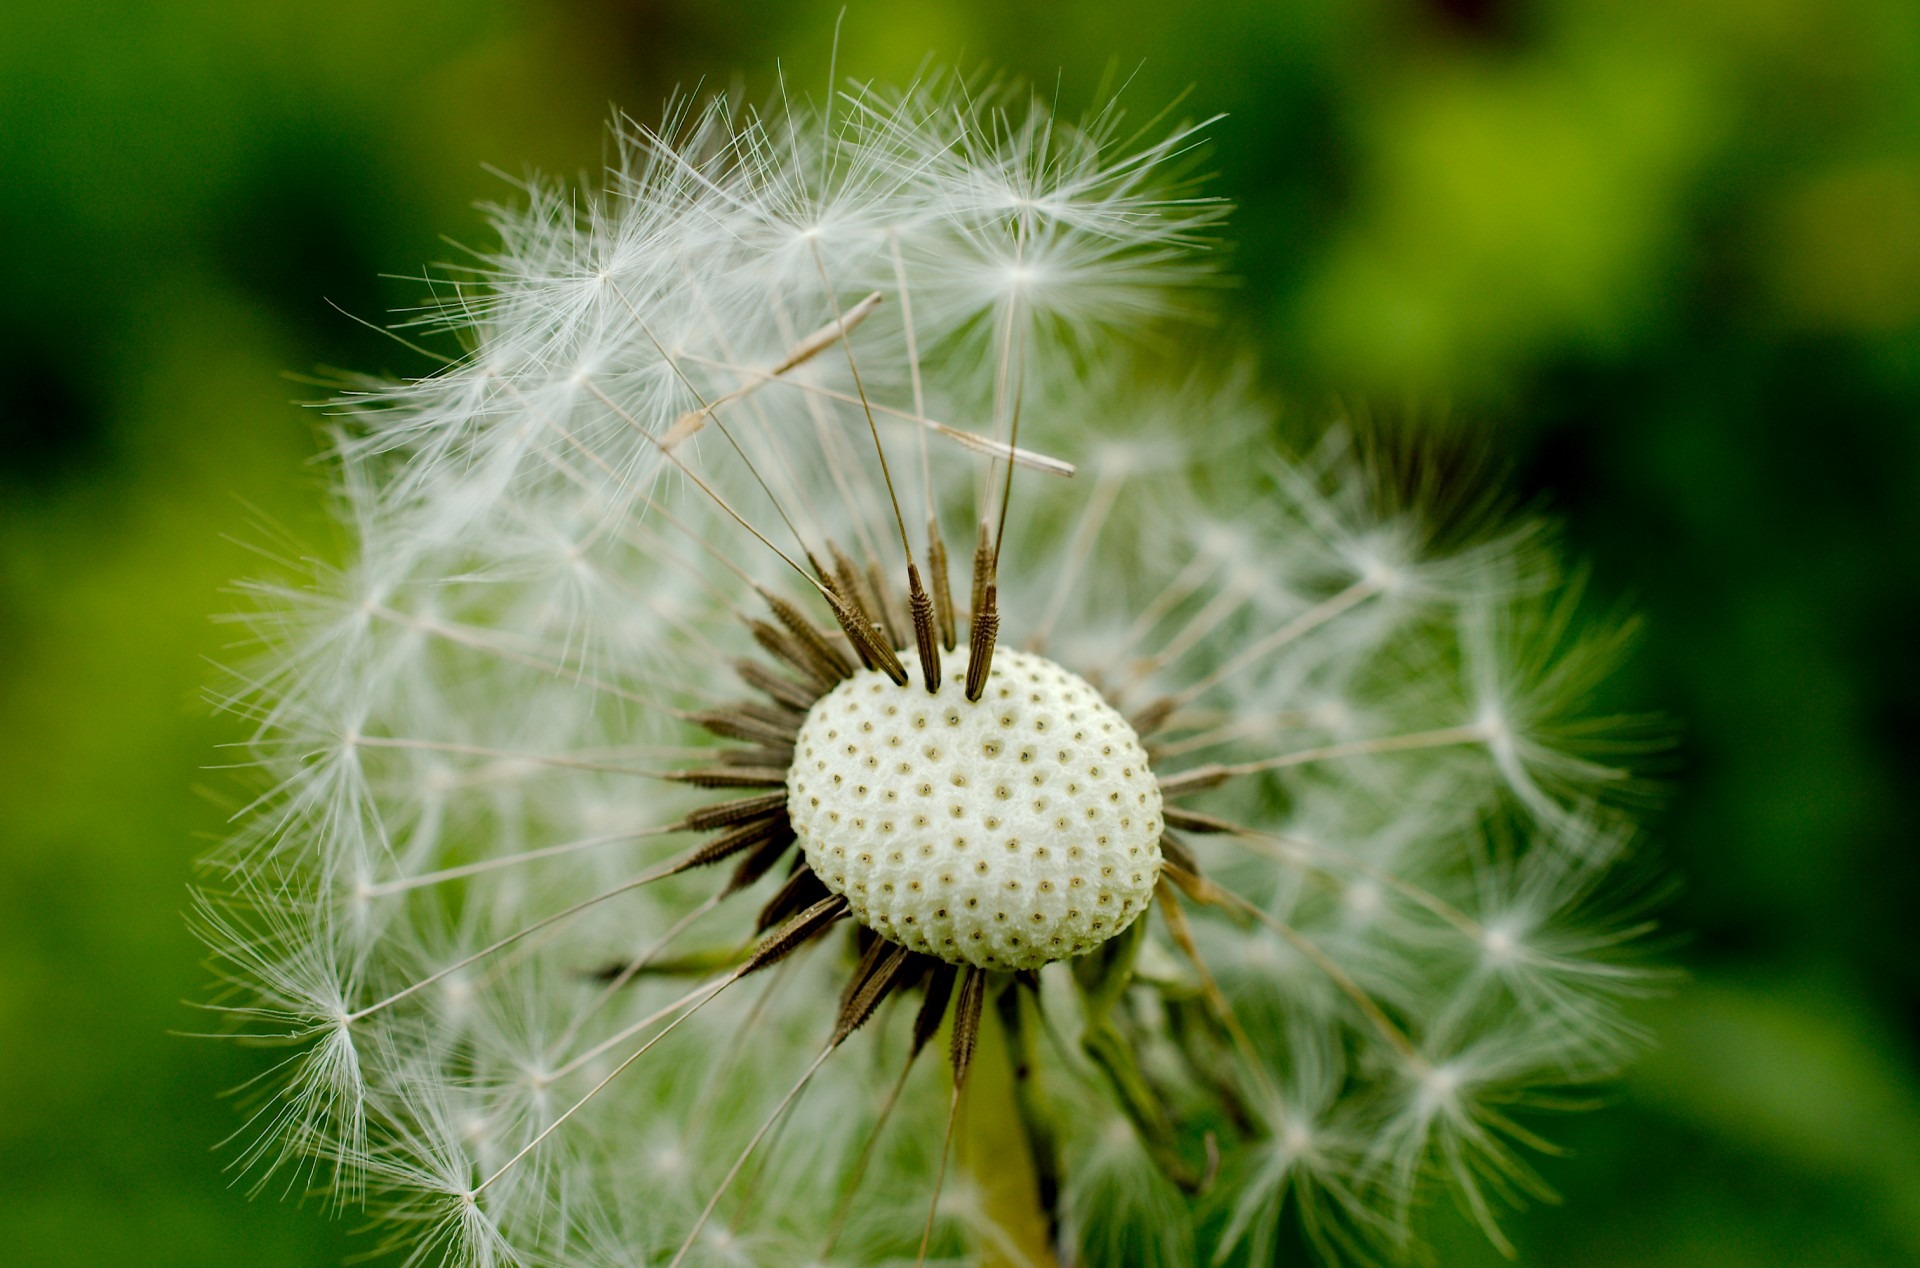
nature, grass, blossom, plant, field, photography, dandelion, stem, leaf, flower, petal, bloom, floral, environment, green, herb, macro, natural, botany, agriculture, flora, botanical, fauna, wildflower, close up, outdoors, vegetation, horticulture, organic, macro photography, flowering plant, daisy family, plant stem, land plant